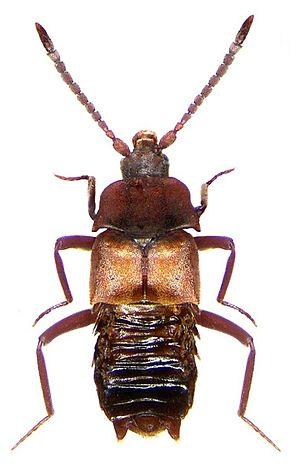
Lomechusa est un genre de coléoptères, membre de la famille des staphylinidés que l'on trouve très souvent dans les fourmilières.
Les soies sont des poils durs et épais présents sur certains types d'animaux.